Ursula Stenzel

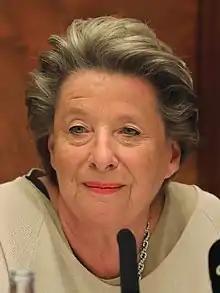
Ursula Stenzel

Ursula Stenzel (born 22 September 1945 in Leopoldstadt, Vienna) is an Austrian politician who was a Member of the European Parliament (MEP) from 1996 to 2006. Until September 2015, she was a member of the Austrian People's Party. She was also a former member of the bureau of the European People's Party, and sat on the European Parliament's Committee on Foreign Affairs.